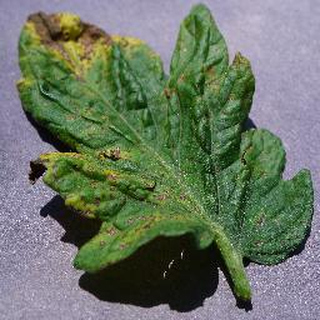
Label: tomato_septoria_leaf_spot